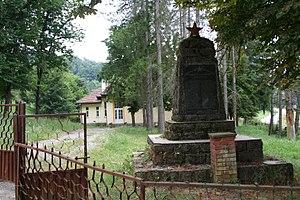
Družetić est un village de Serbie situé dans la municipalité de Koceljeva, district de Mačva. Au recensement de 2011, il comptait 589 habitants.